Yas Island

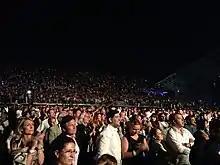
The crowd at Bocelli's Concert in du Arena, Abu Dhabi in 2013

Yas Links is a golf course designed by Kyle Philips, ranked 44th World's 100 Greatest Golf Courses outside the USA (Golf Digest 2018). 1.8 million cubic meters of material were dredged to form the 18 Hole Championship Golf Course, Golf Club & Golf Shop, pool Area, air-conditioned swing studio and meeting and conference rooms for corporate events.